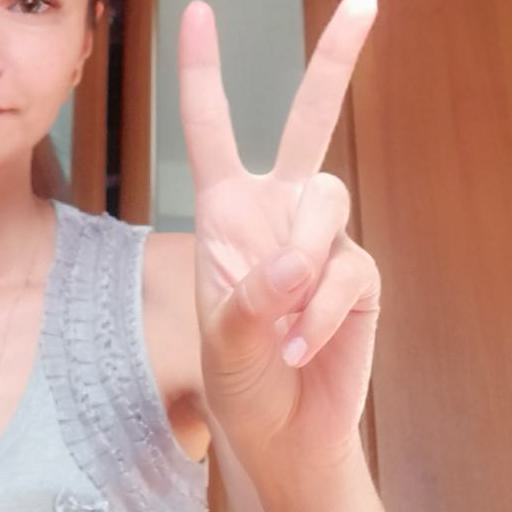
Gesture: peace